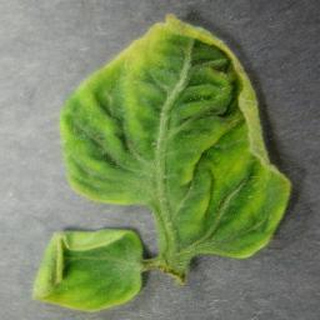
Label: tomato_yellow_leaf_curl_virus